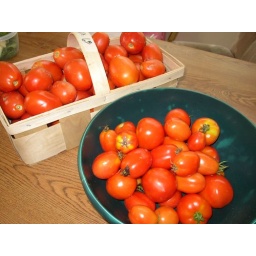
purchased toms in basket my toms in bowl